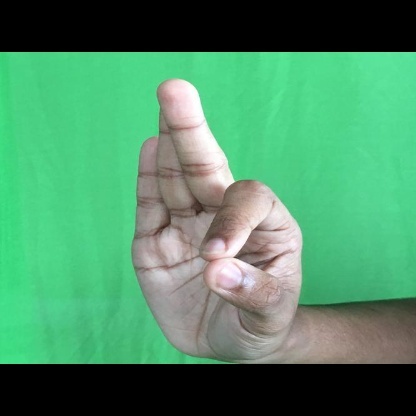
Mudra: Aralam